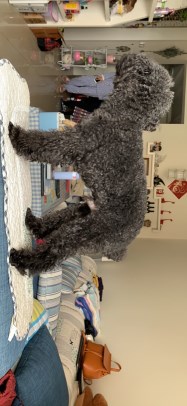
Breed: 7449-n000128-teddy